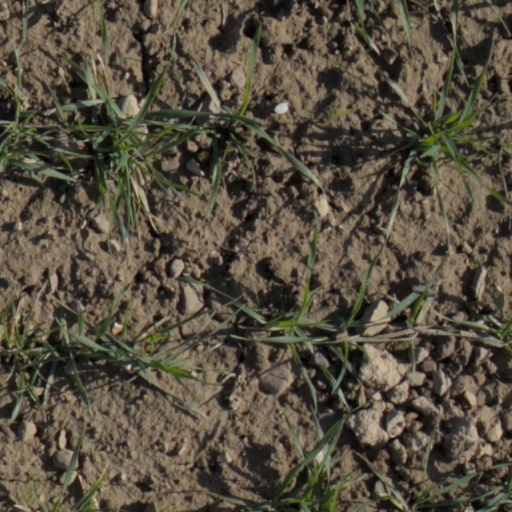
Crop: wheat